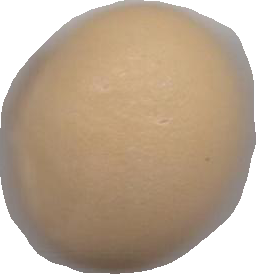
Variety: Dega